Aimee Mann

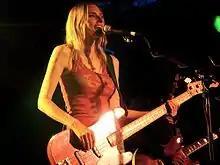
Mann in concert in Solana Beach, California, 2005

In May 2005, Mann released "The Forgotten Arm", a concept album set in the 1970s about two lovers who go on the run. It was produced by Joe Henry and recorded mostly live in the studio. The album artwork won a Grammy Award for Best Recording Package. Though "The Forgotten Arm" received generally positive reviews, the "AV Club" felt Mann's work was becoming formulaic.